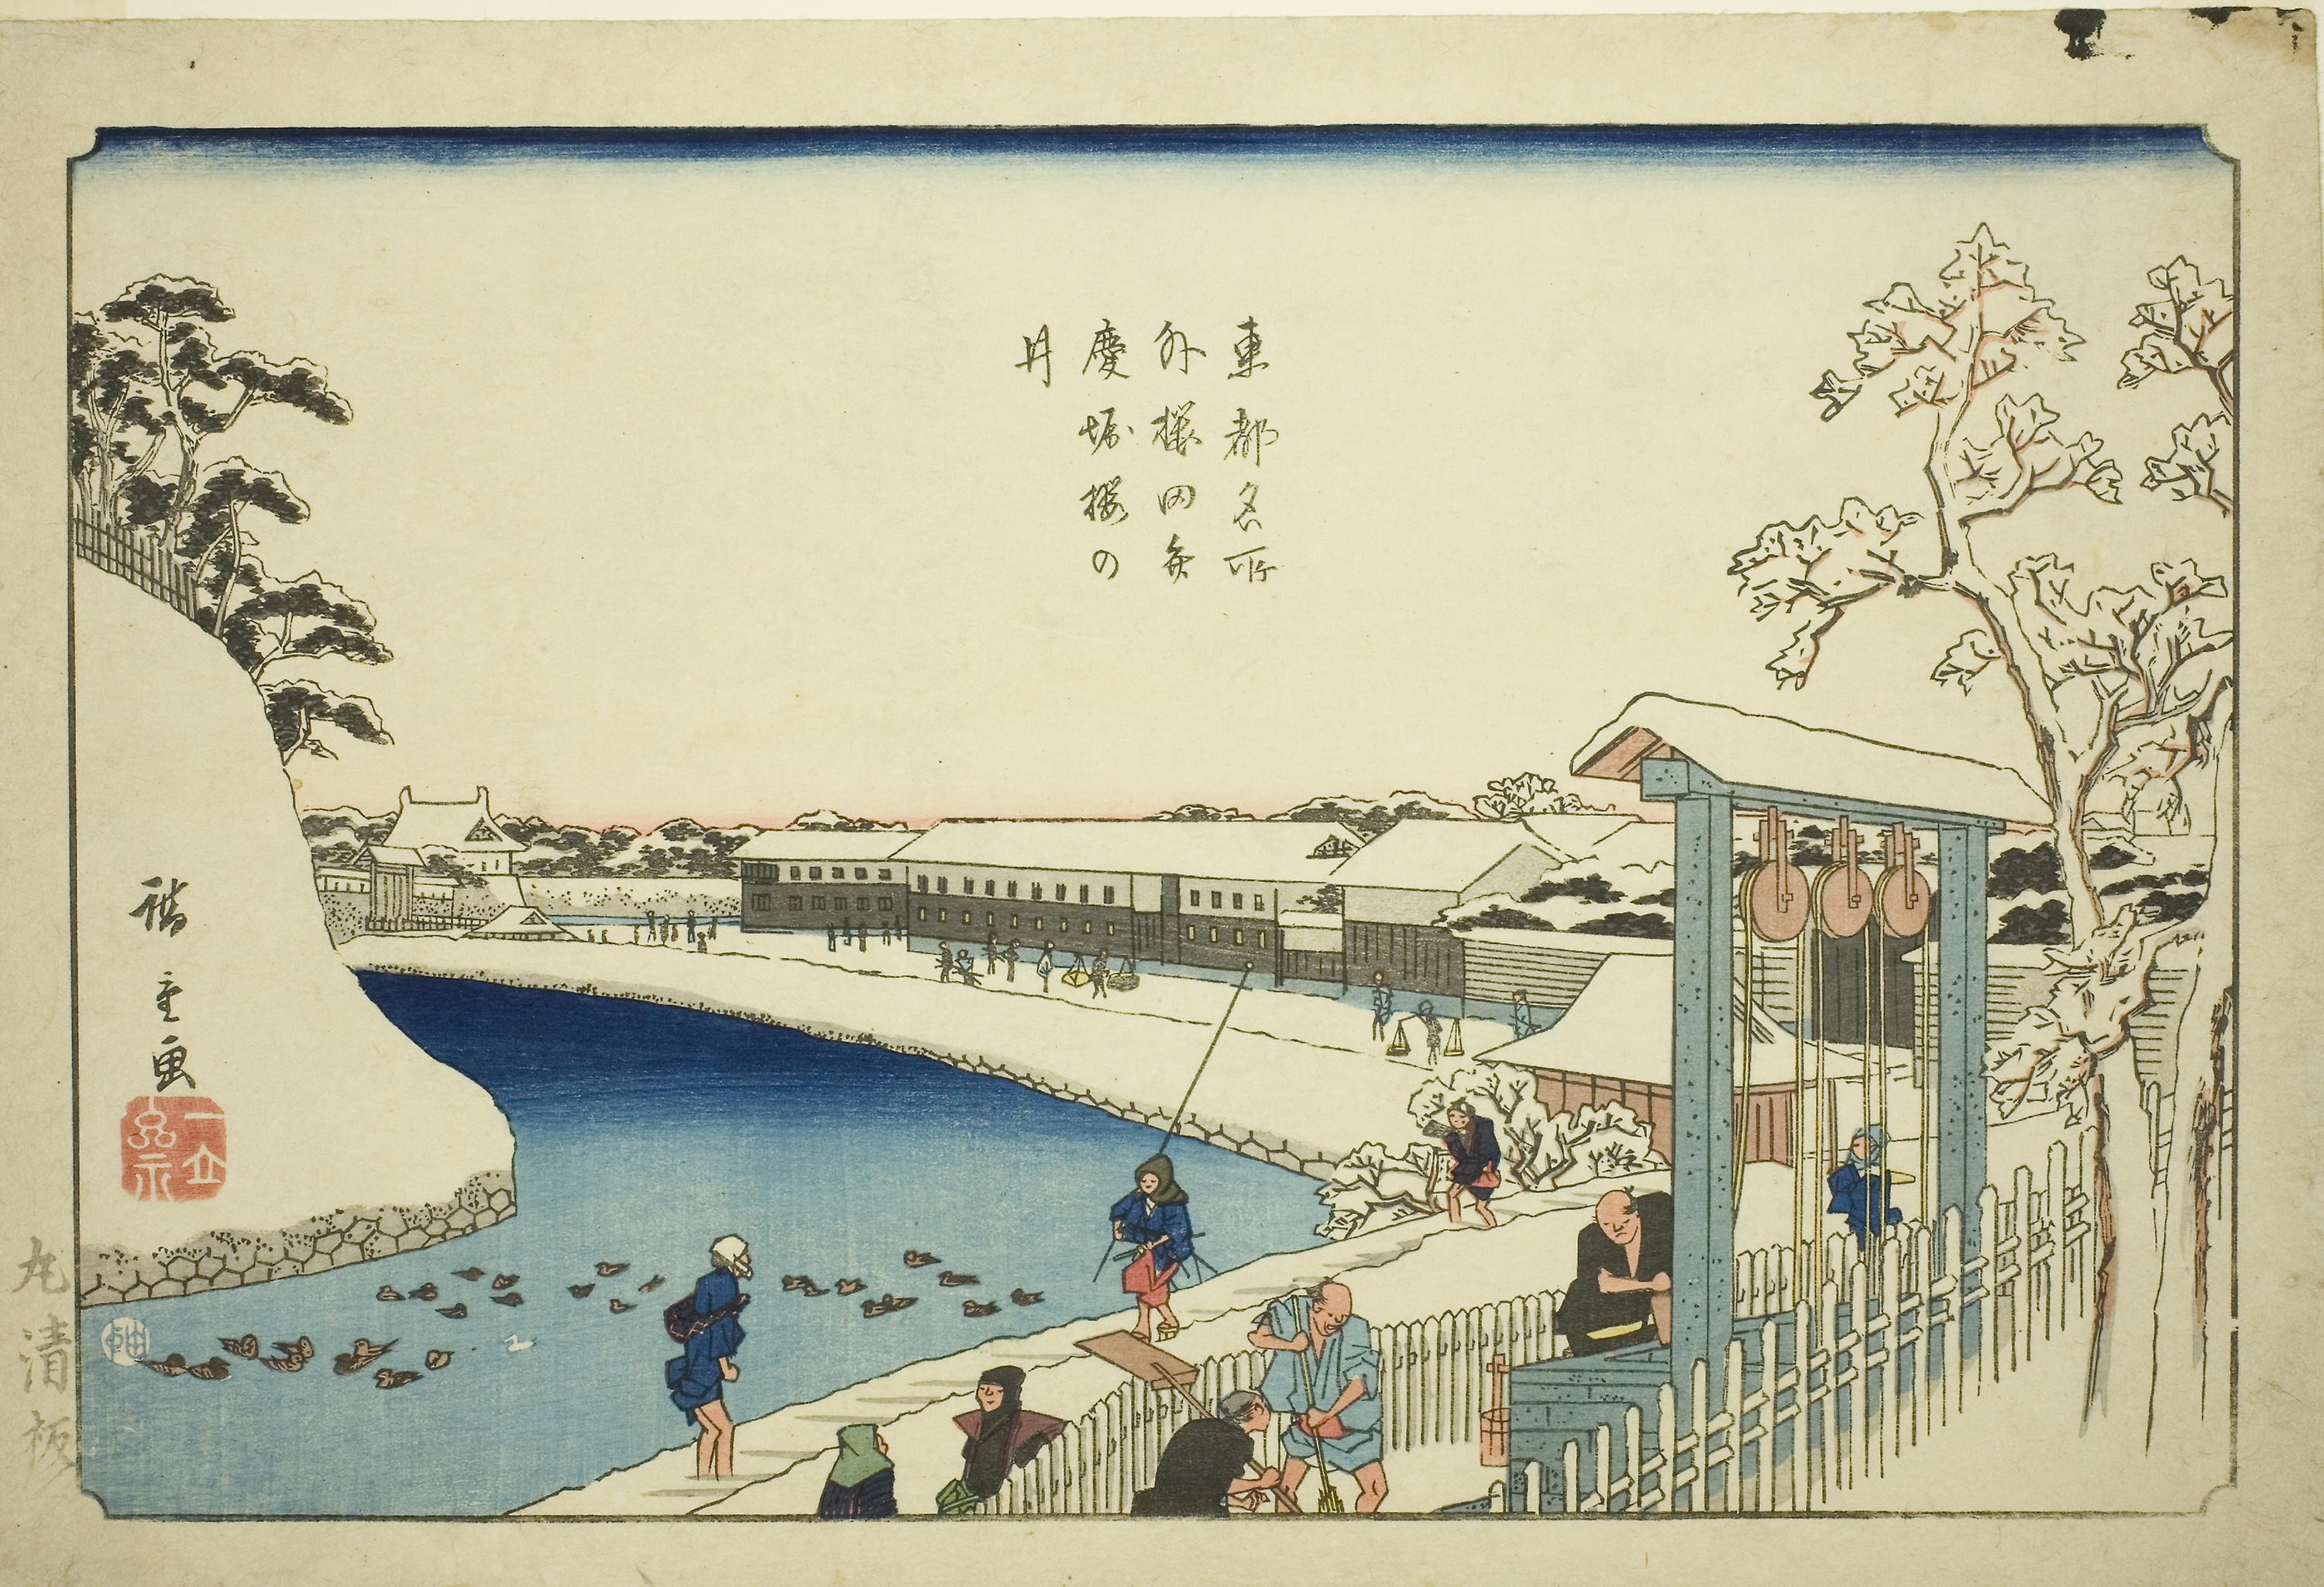
paper product, suspension bridge, illustration, bridge, art